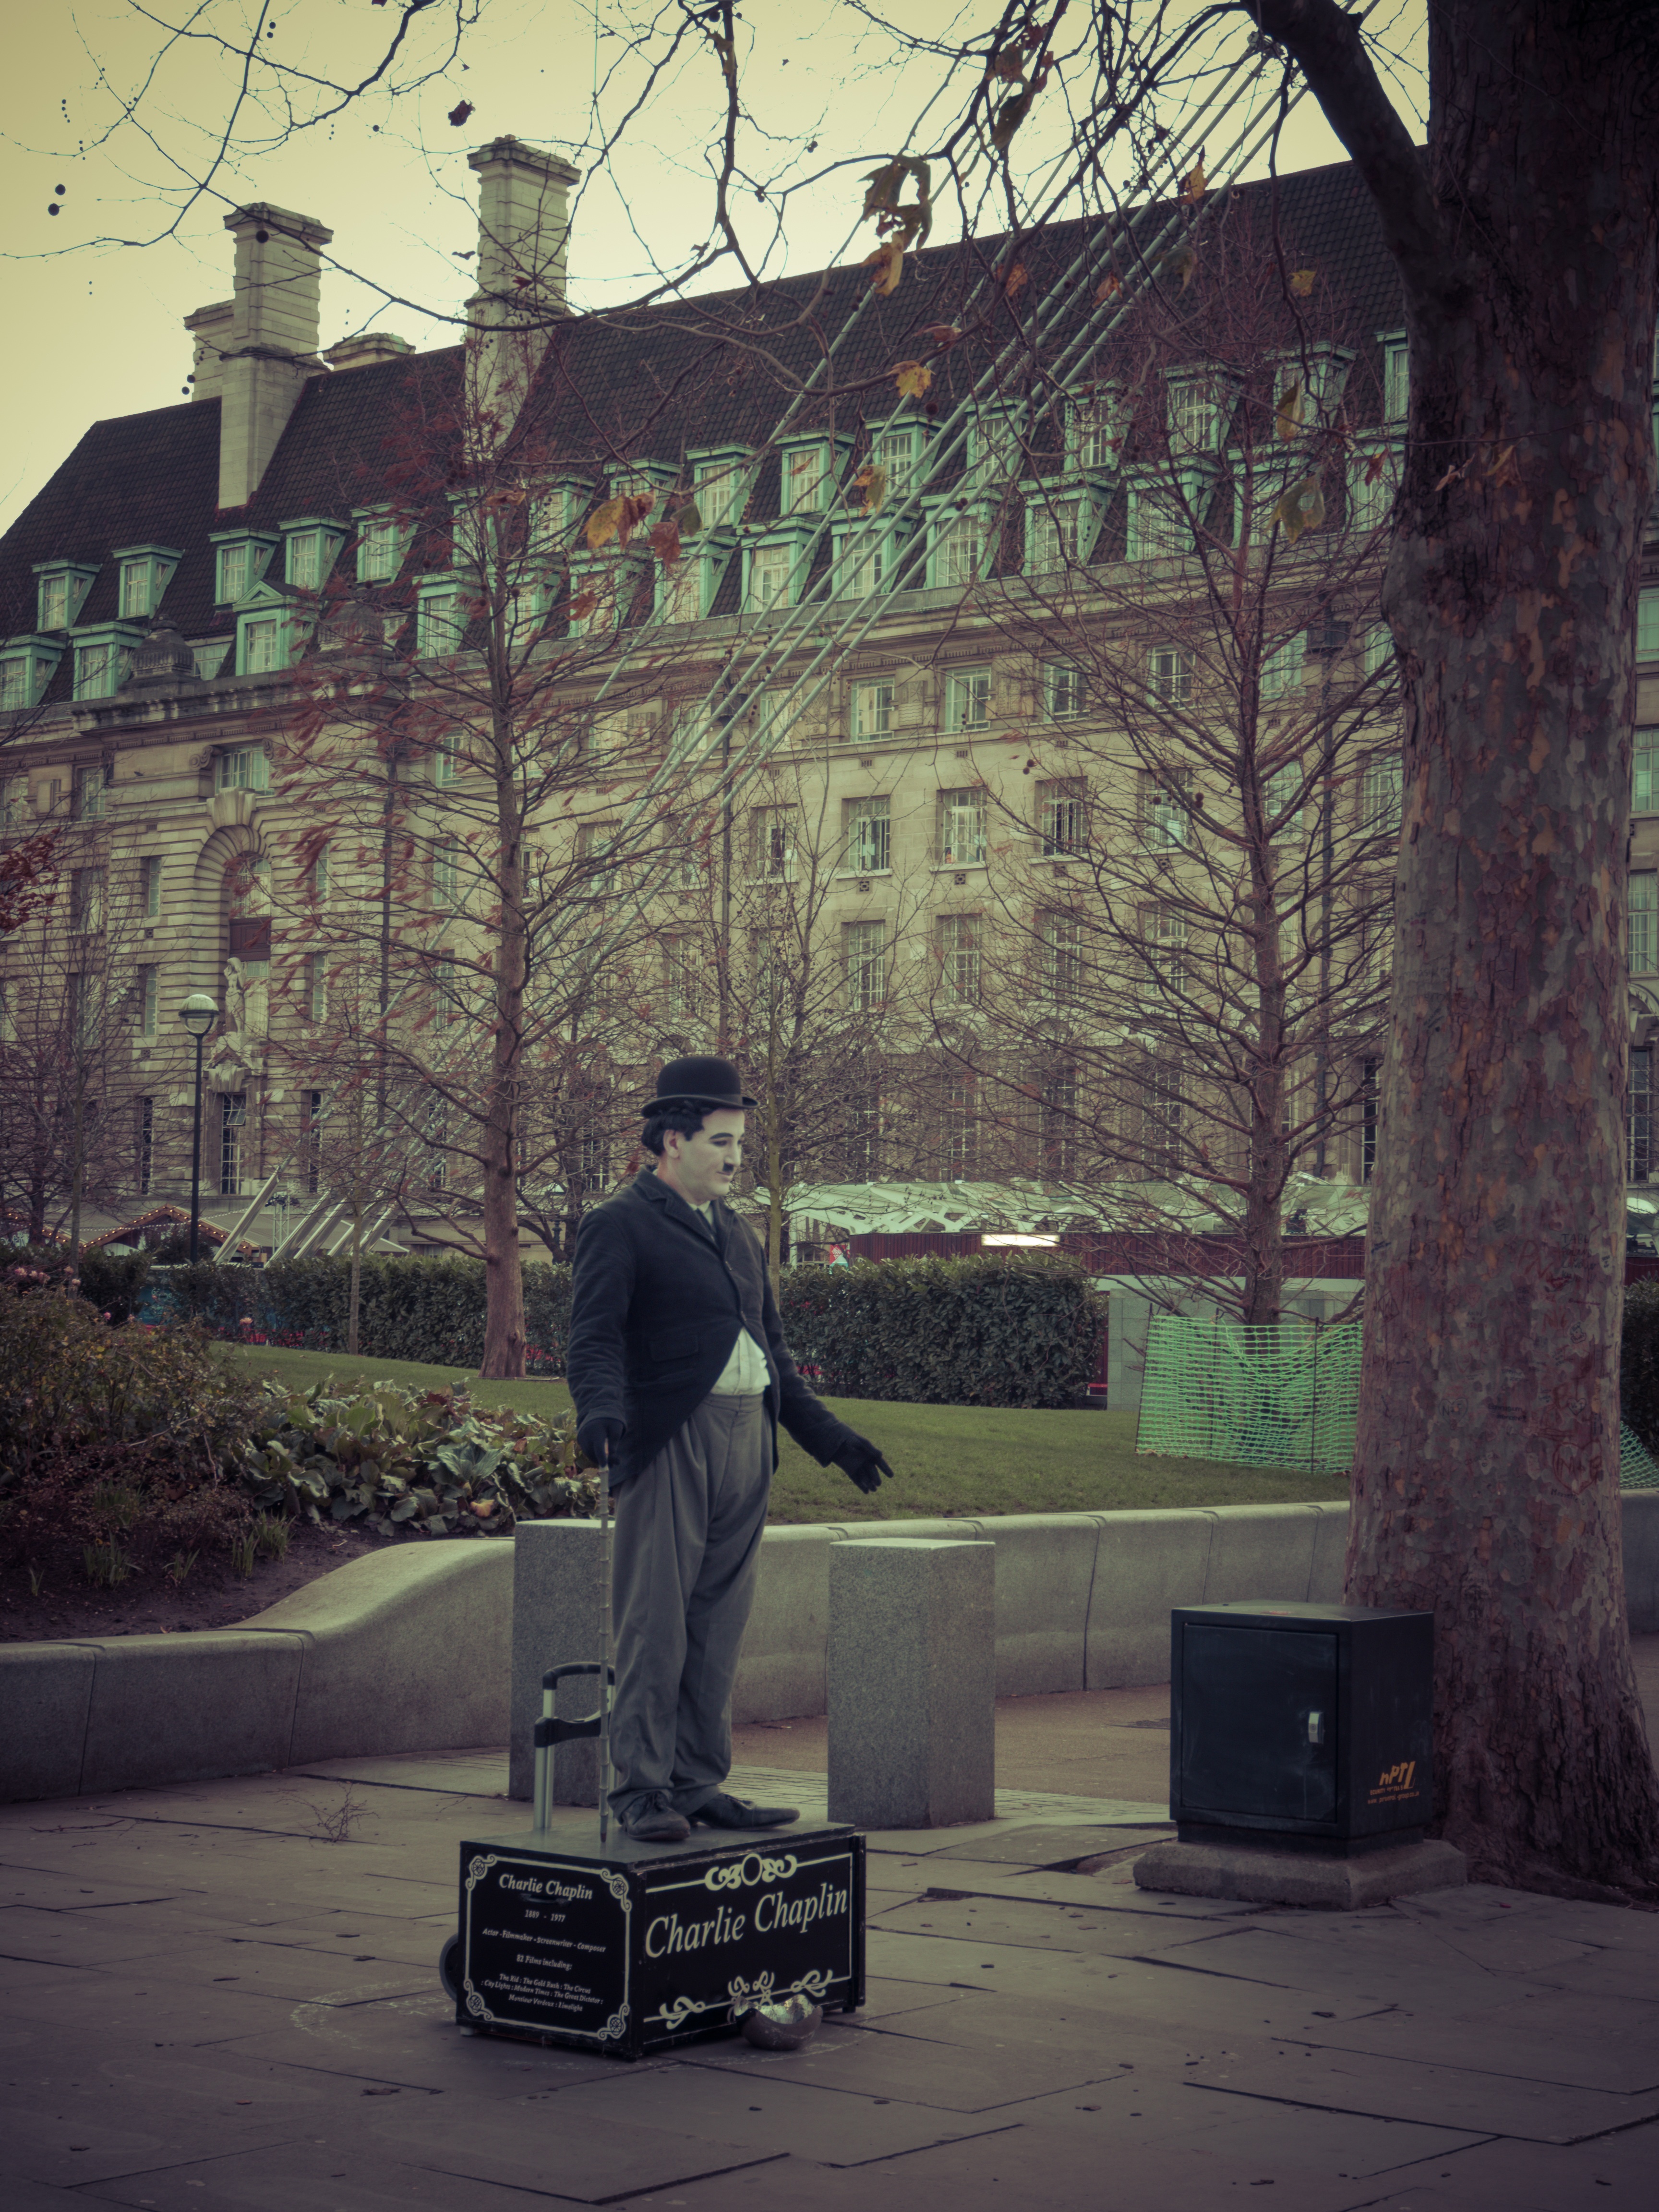
outdoor, road, street, vintage, city, urban, statue, vehicle, artist, infrastructure, photograph, snapshot, image, shape, mime, charlie chaplin, urban area